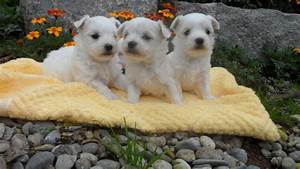
Label: cane